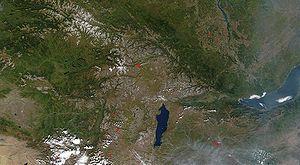
Le lac Khövsgöl est le deuxième plus grand et le plus profond lac de Mongolie. Il est situé au nord du pays, dans la province d'Hövsgöl. Il mesure 136 km de long et 36 km de large. Ses eaux sont froides, gelées 4 mois par an.